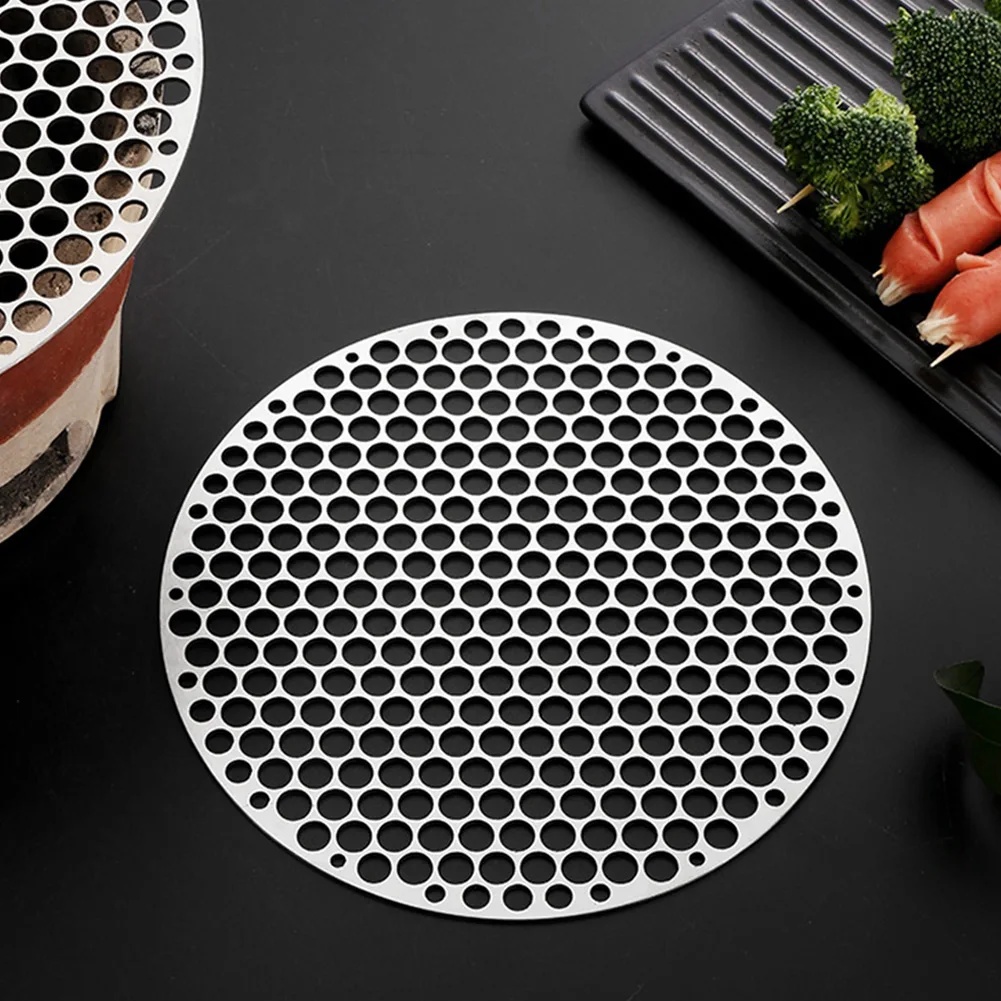
Stainless Steel Barbecue Net Round Metal BBQ Mesh Grate Grid Camping Picnic Food Rack BBQ Grill Kitchen Tool Accessories 18-30cm
SPECIFICATIONS Brand Name : NoEnName_Null Model Number : Barbecue Net Type : Tools Material : Metal CN : Zhejiang Origin : Mainland China Tool Type : Tool Sets Choice : yes semi_Choice : yes Features: Brand new and high quality. Made of high quality material for lasting use. Electrolytic polishing, smooth surface, easy to use cleaning ; round small hole, evenly heated, easy to air circulation. Use: Professional Grade Stainless Steel Cooling and Roasting Wire Rack can be used for barbecue, charcoal grilling, baking, smoking, drying; cooling food pies, cakes, biscuits, pizza; draining food water, vegetables and fruits; used for steaming, oven, stove, pan, roasting Disk and so on. Specifications: Material: Stainless Steel Color :Silver Optional Size: 18cm/20cm/22cm/24cm/26cm/28cm/30cm (Approx.) Weight: 150g/180g/220g/260g/300g/350g/400g (Approx.) Package list: 1 x Baking Rack Note: Please be sure to verify the size before you order the item. Please refer to the measurement. Tiny measuring error is allowable in normal range.
Brand: Grow The Garden
Category: Home & Garden > Kitchen & Dining > Kitchen Appliance Accessories > Outdoor Grill Accessories > Outdoor Grill Racks & Toppers > Outdoor Grill Racks